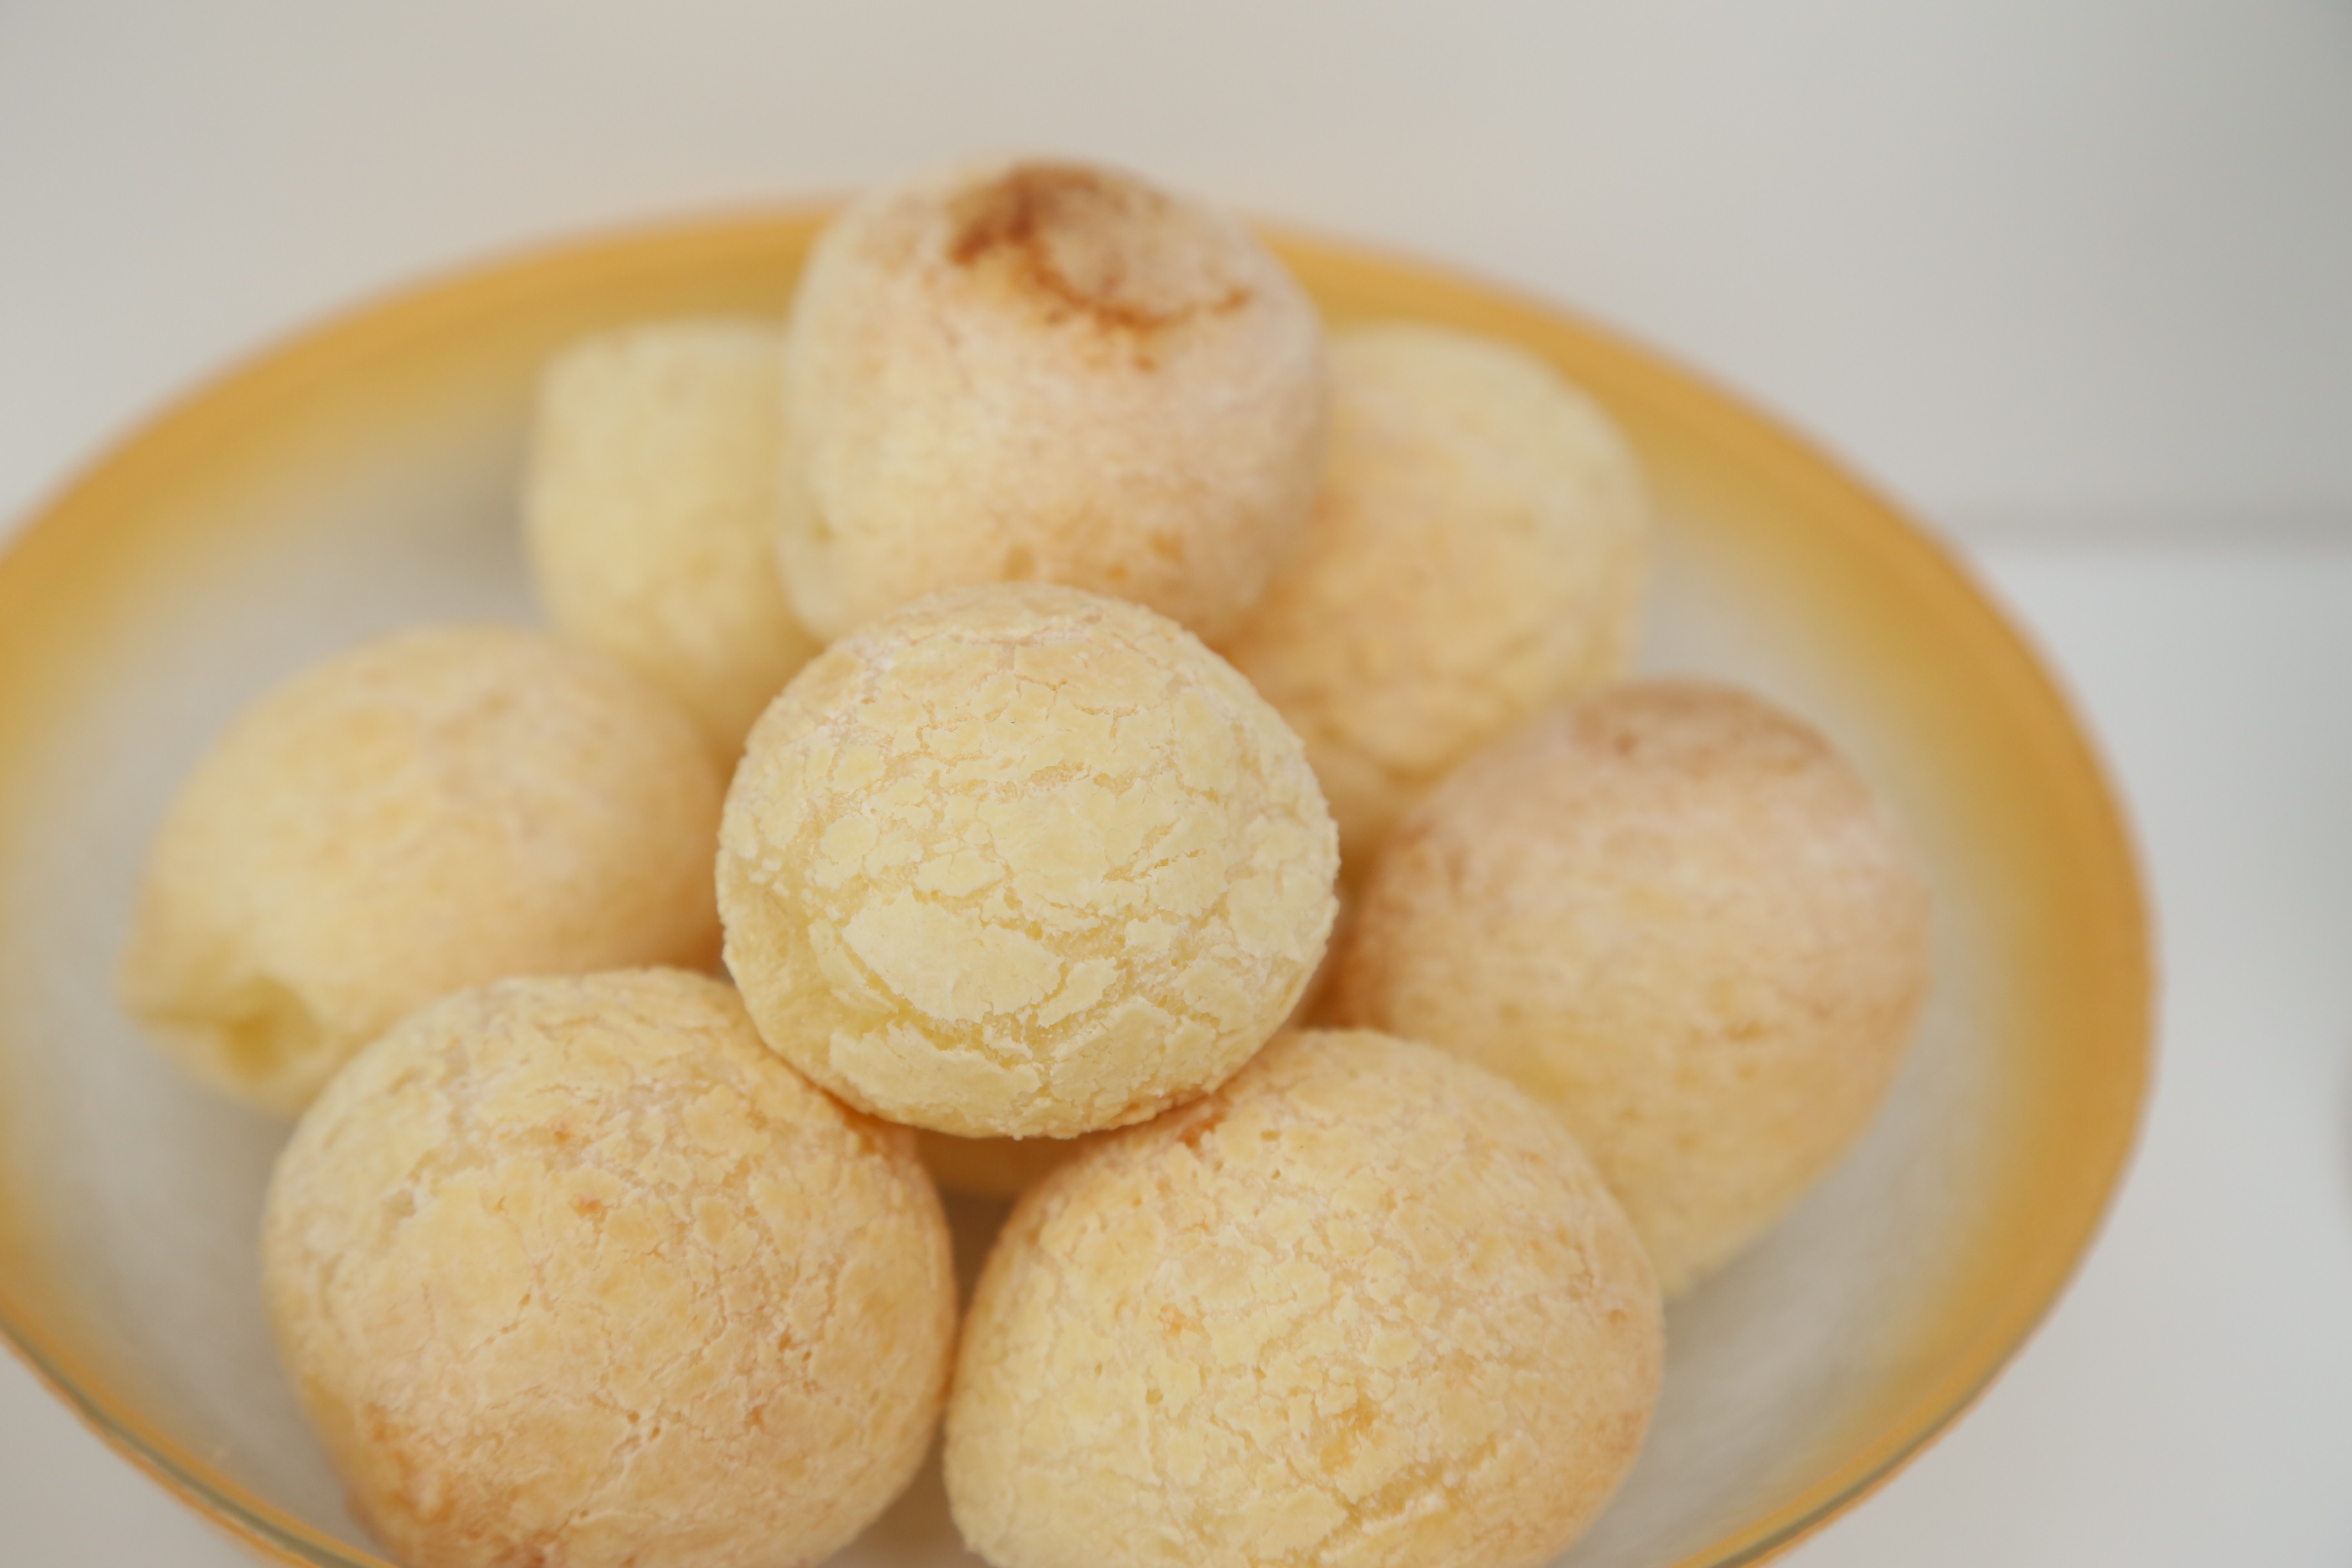
dish, food, produce, macaroon, dessert, cuisine, bread, cheese, asian food, coconut, cheese bread, laddu, snack food, cheese bun